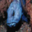
Label: flatfish